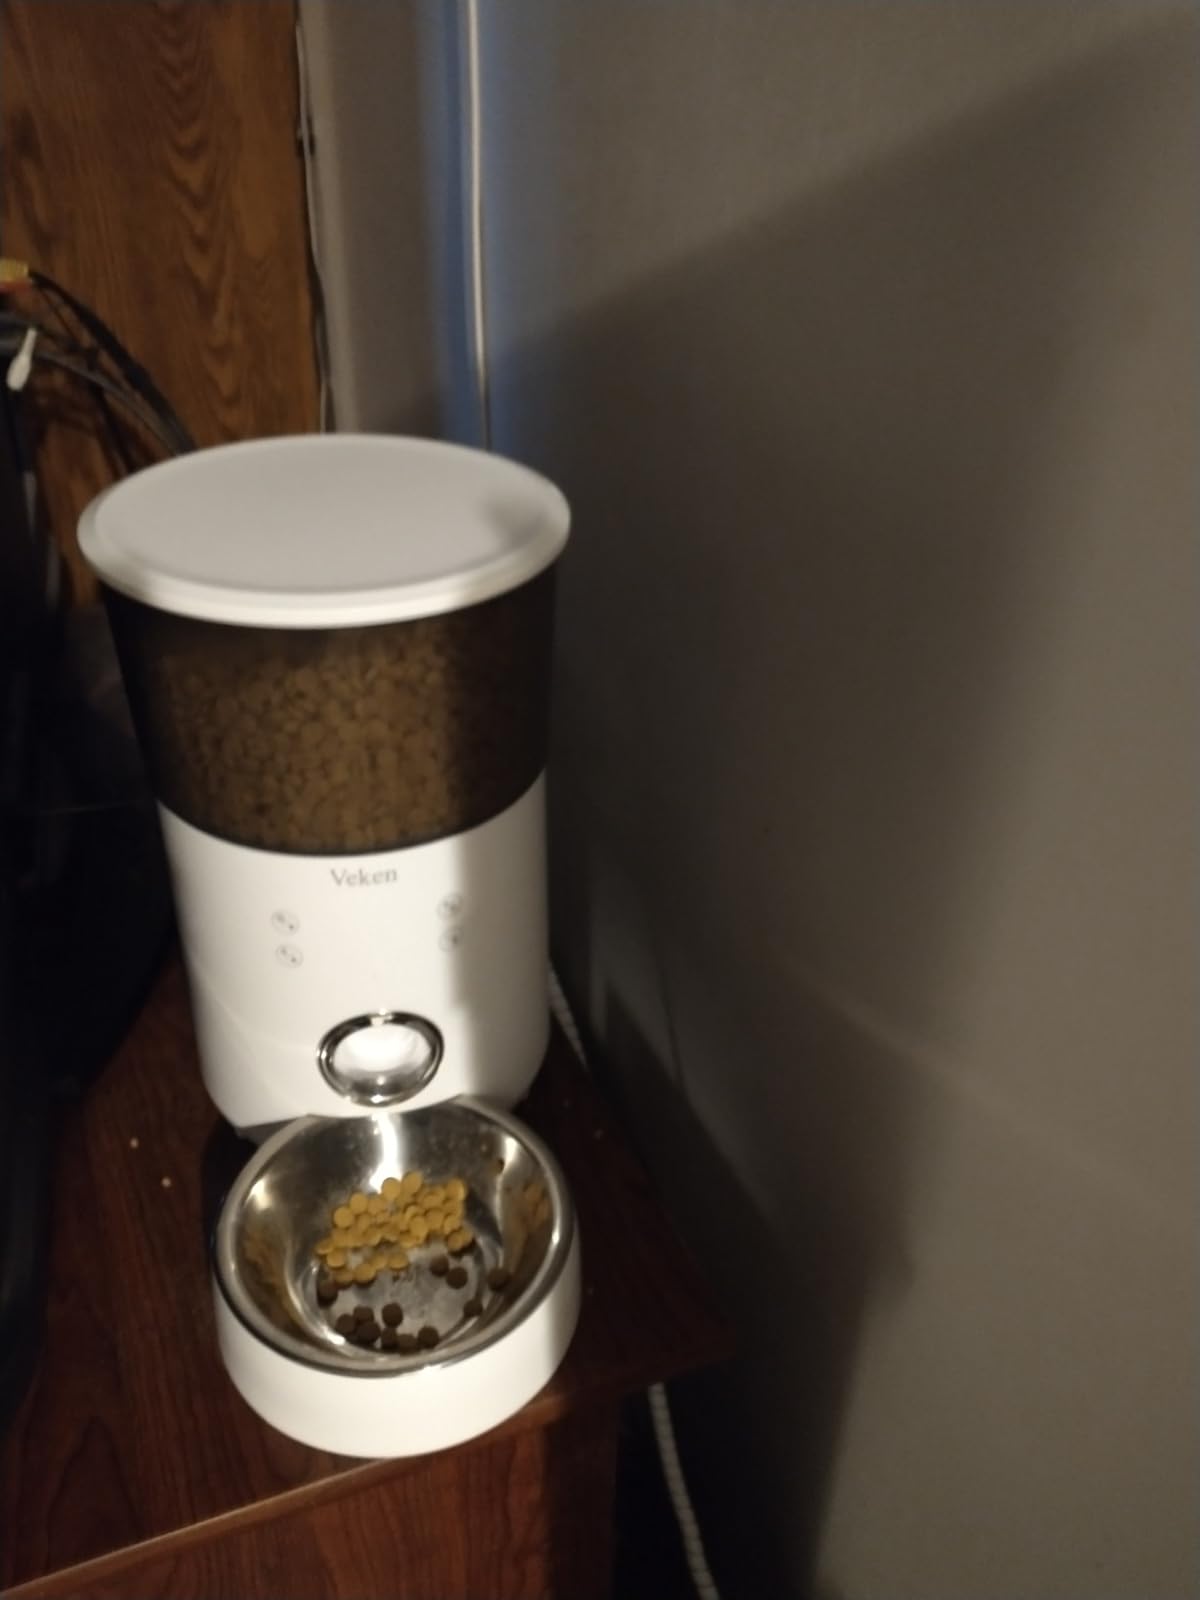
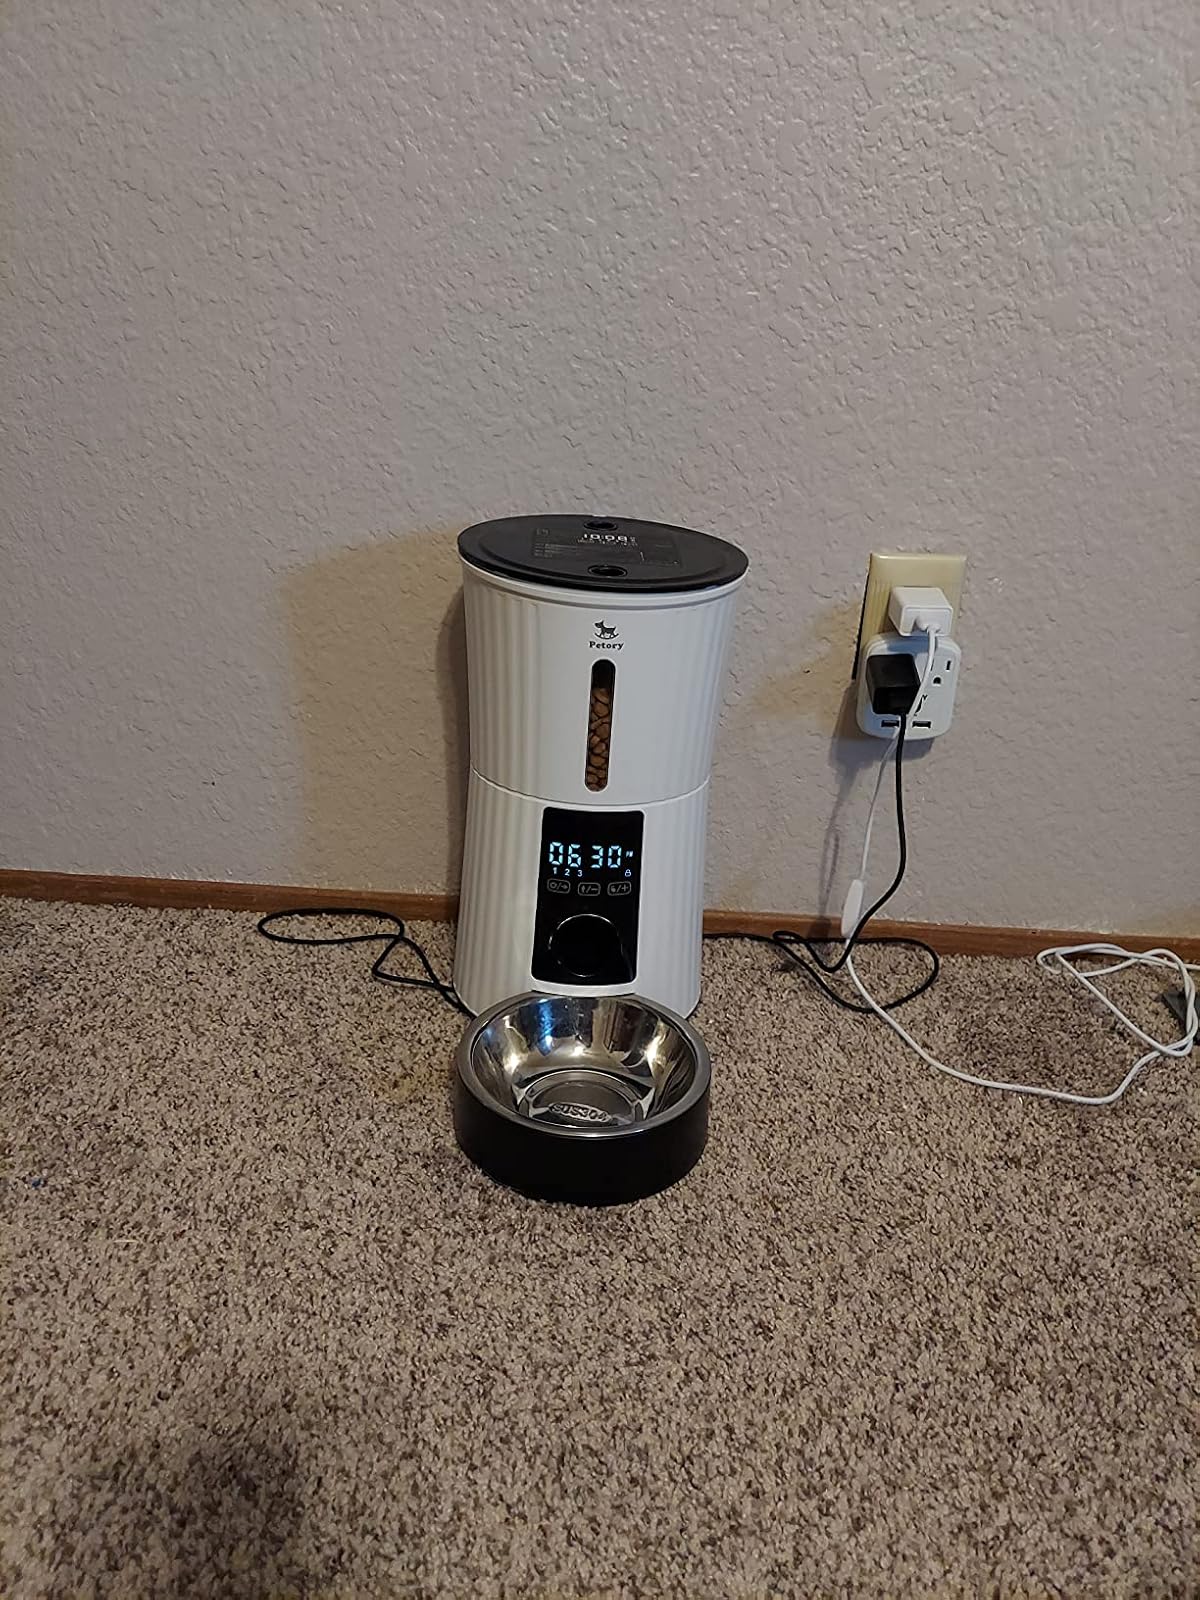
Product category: items_feeder
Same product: no